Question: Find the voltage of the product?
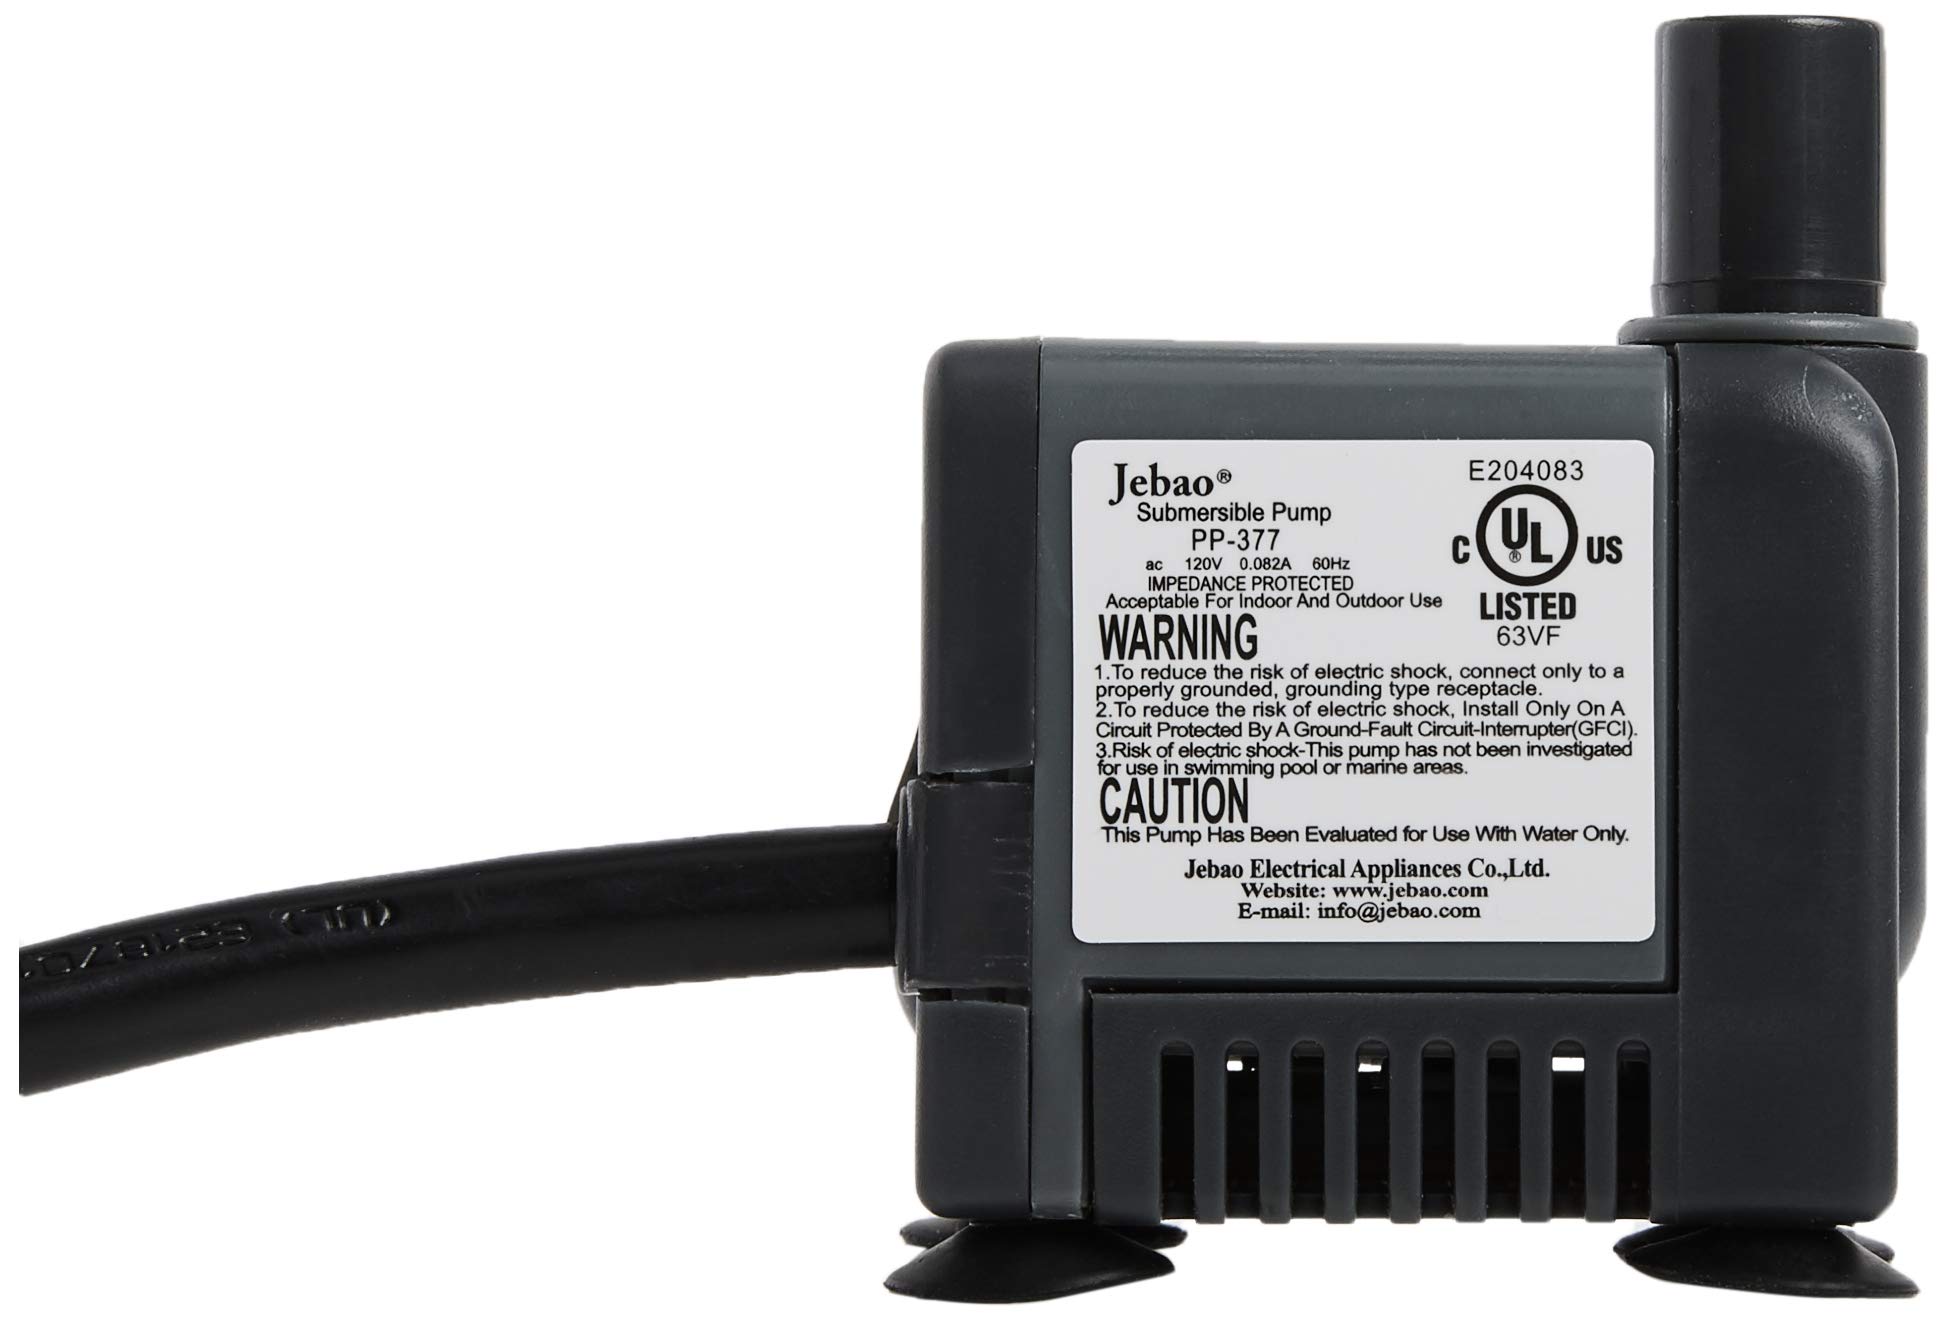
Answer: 120.0 volt